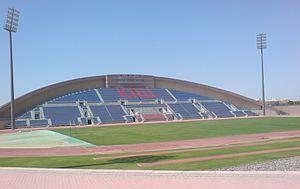
Stade de l'université du roi Abdulaziz
L’université du roi Abdulaziz, a été fondée en 1967 à Djeddah. Établissement privé à sa création et baptisé au nom du fondateur de l’Arabie saoudite, l’université devient publique en 1974.